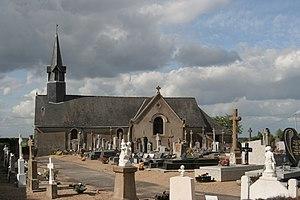
Église et cimetière de Saint-Erblon.
La liste des églises de la Mayenne recense de manière exhaustive les églises, cathédrale et basiliques situées dans le département français de la Mayenne.